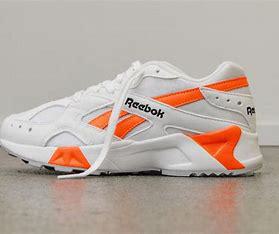
Brand: Reebok
Model: Aztrek